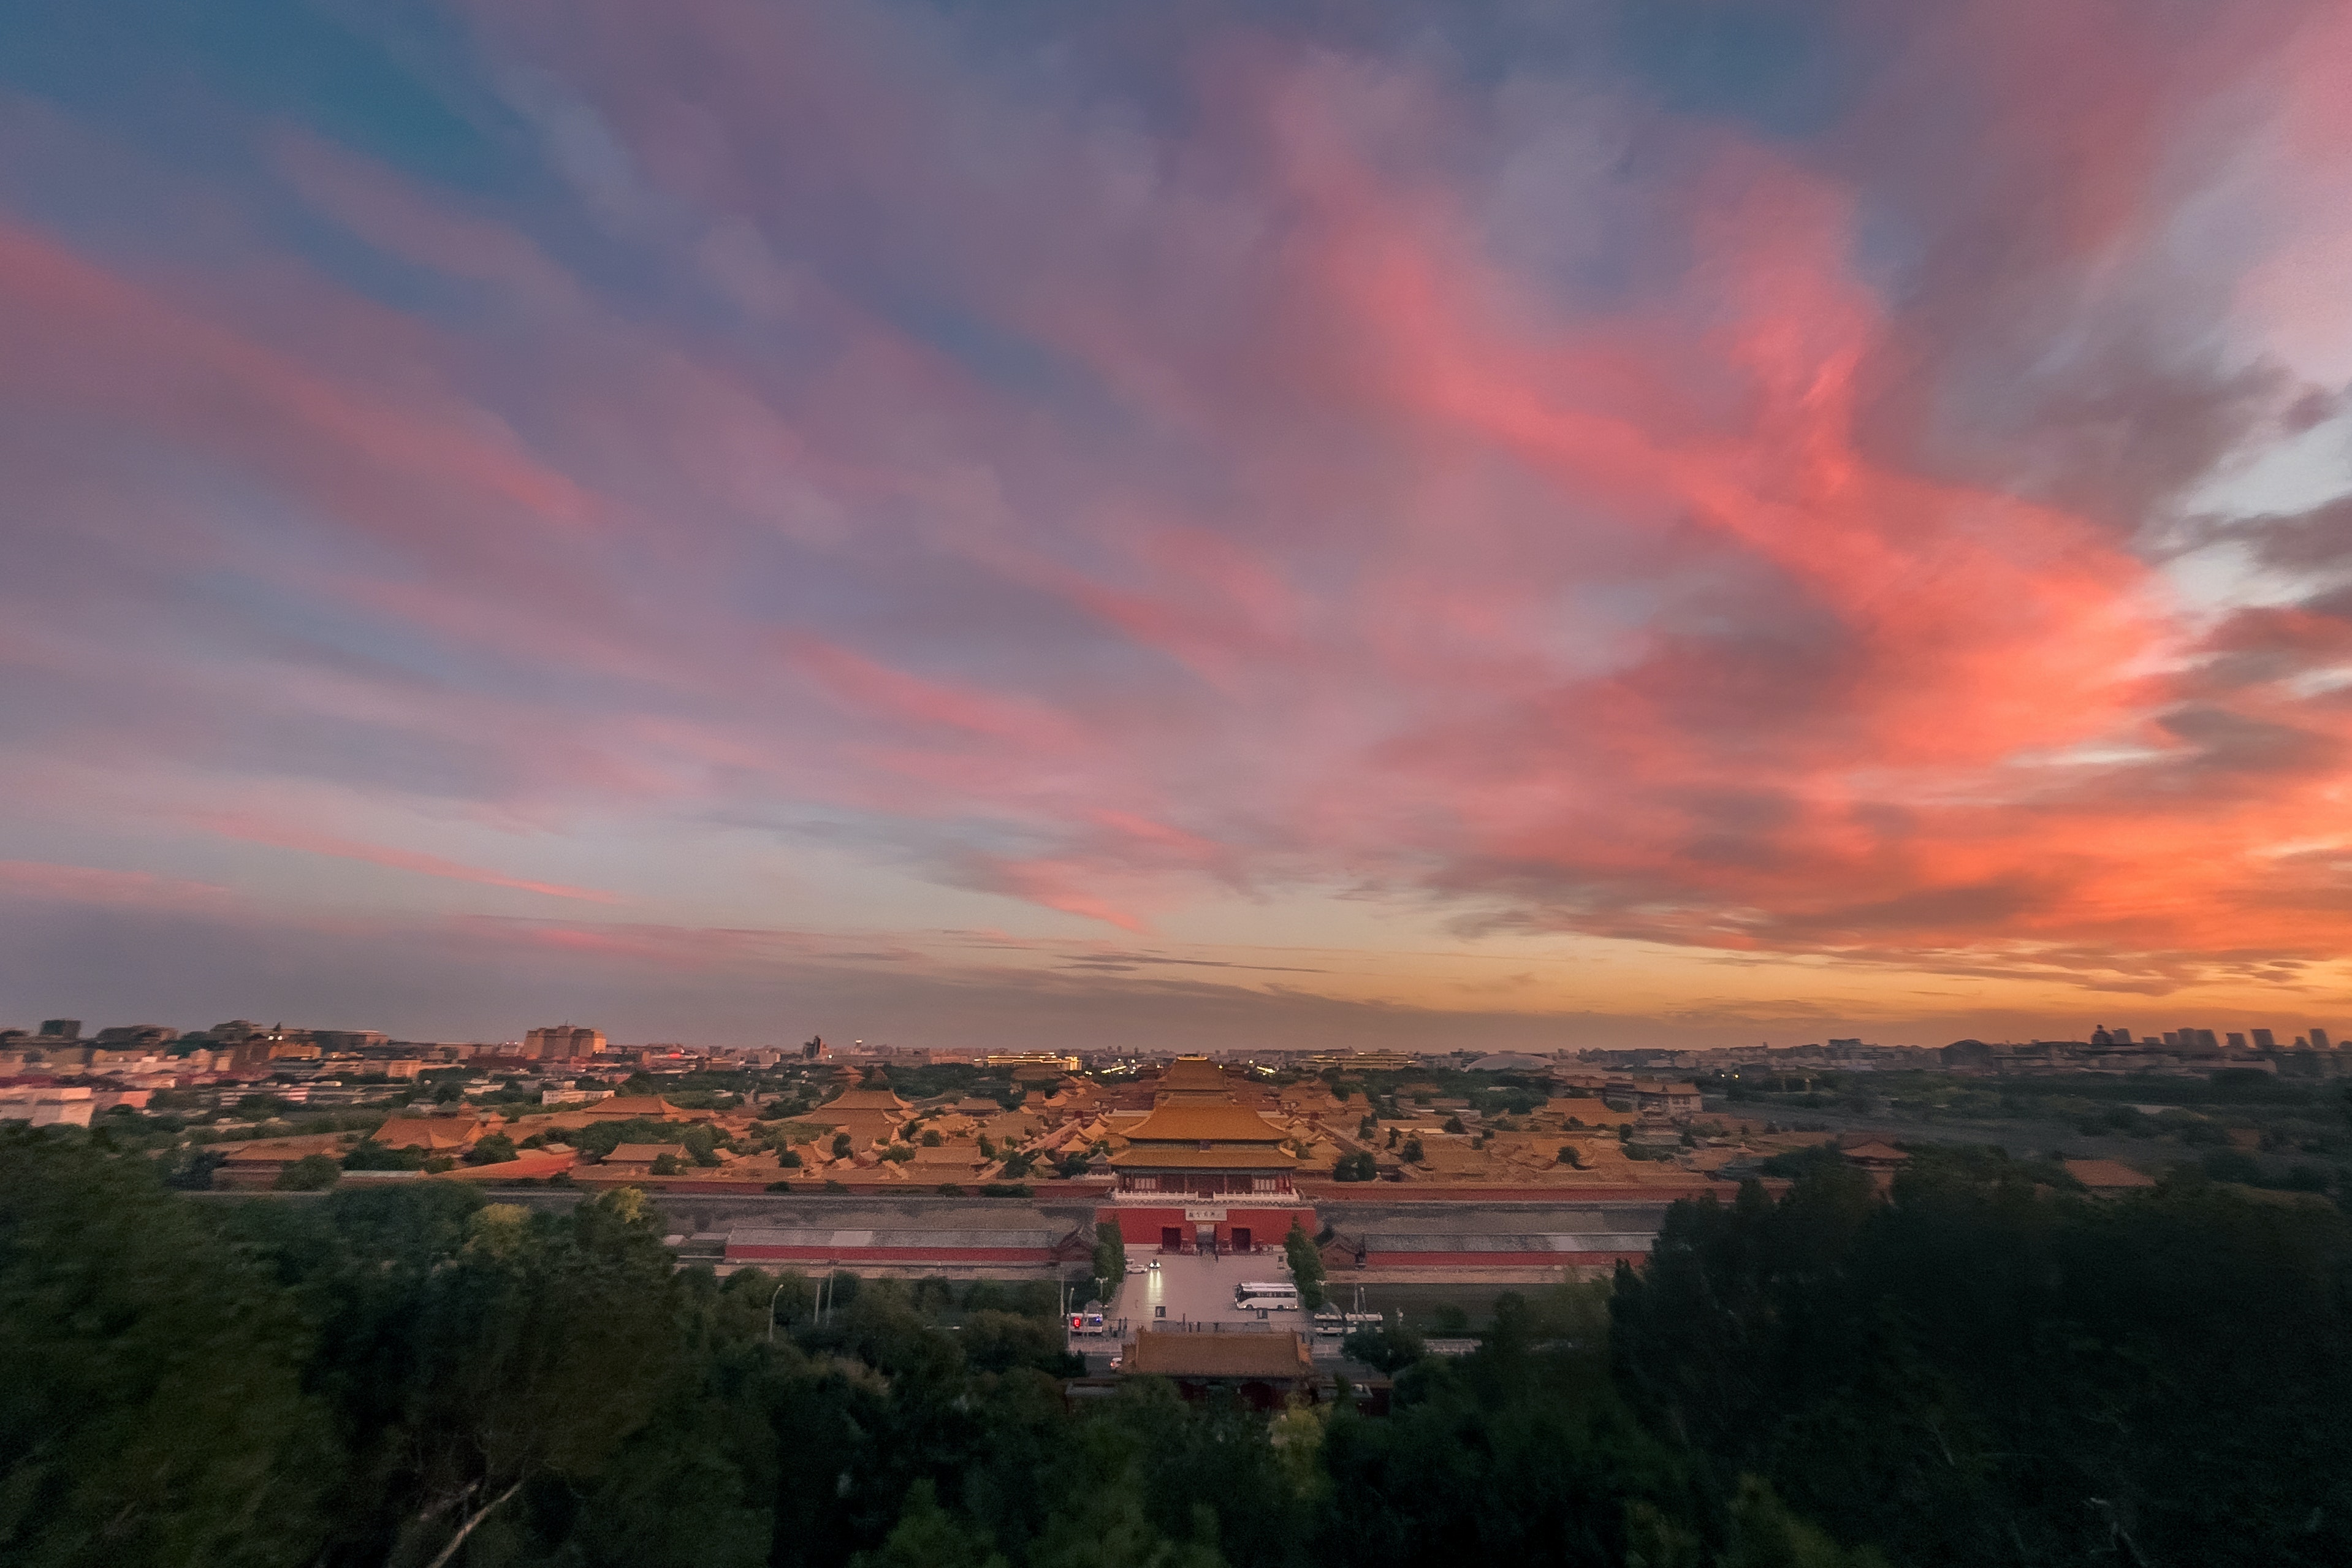
sky, cloud, atmosphere, tree, plant, natural landscape, dusk, sunlight, afterglow, cumulus, landscape, plain, sunset, horizon, red sky at morning, city, hill, sunrise, cityscape, roof, meteorological phenomenon, evening, dawn, magenta, rock, night, skyline, grass, grassland, celestial event, ocean, suburb, vacation, village